Culture of Domesticity

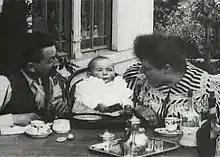
Still from the film , a 1895 family-centered short

Women's rights advocates of the late 18th and early 19th centuries, such as Mary Wollstonecraft, Frances Wright, and Harriet Martineau, were widely accused of disrupting the natural order of things and condemned as unfeminine. "They are only semi-women, mental hermaphrodites," wrote Henry F. Harrington in the "Ladies' Companion". However, after the Jacksonian era (1812 to 1850) saw the expansion of voting rights to virtually all white males in the United States, many women believed it was their opportunity for increased civil liberties. Early feminist opposition to many of the values promoted by the Cult of Domesticity (especially concerning women's suffrage, political activism, and legal independence) culminated in the Seneca Falls Convention in 1848. Author and critic John Neal wrote fiction in this period to challenge the tenets of the Cult of Domesticity. His 1859 novel "True Womanhood" is a defense of unmarried women; he states in the preface "that marriage is not always the best thing, nor the one thing needful for [women], whatever it may be to [men]."